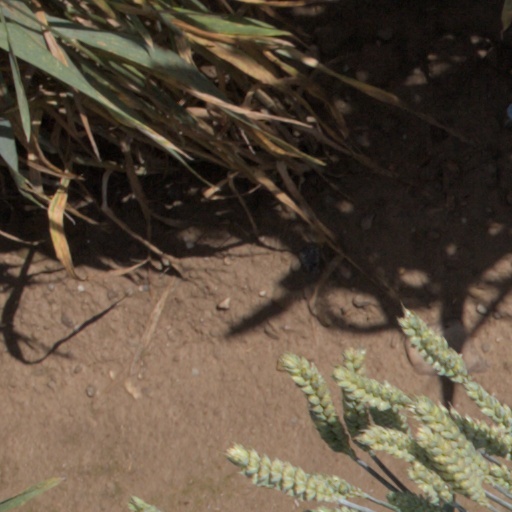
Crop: wheat